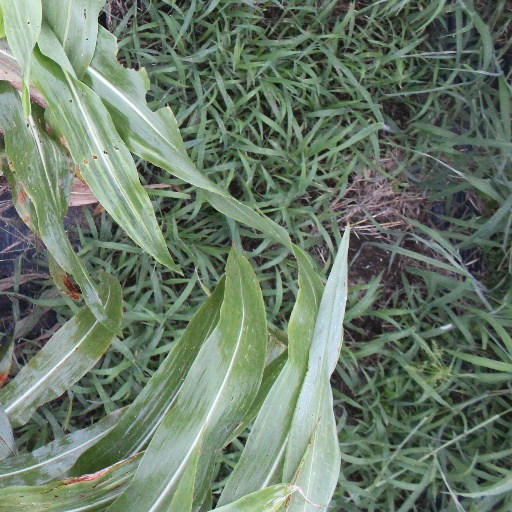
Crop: sorghum